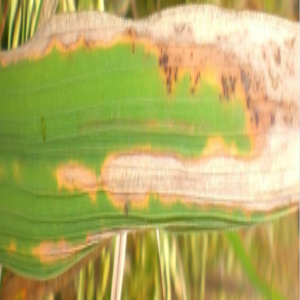
Disease: Bacterialblight